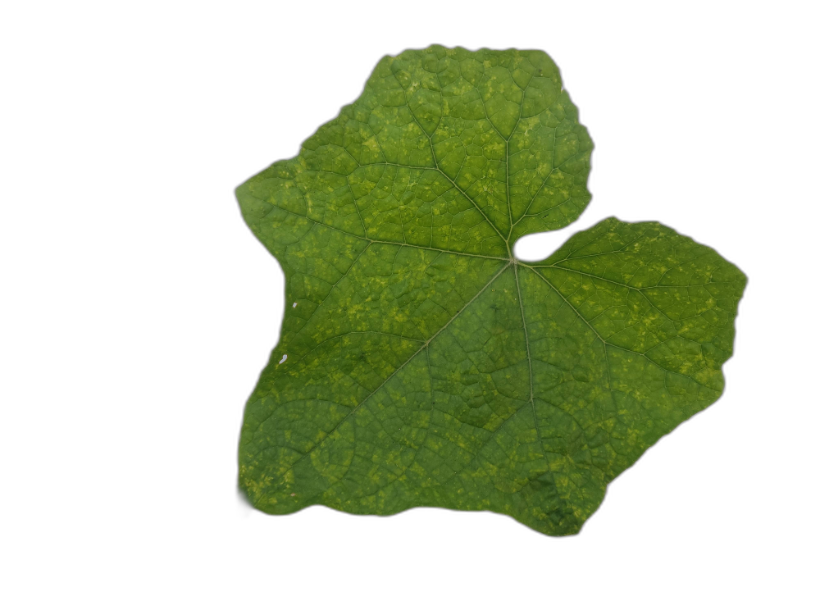
Crop: Zucchini
Label: Downy_Mildew